Alan Scarfe

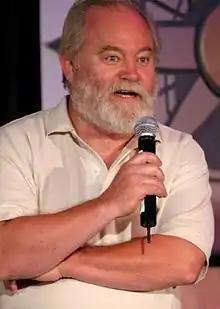
Alan Scarfe, 2005

Alan John Scarfe (8 June 1946 – 28 April 2024) was a British–Canadian actor, stage director and author. He was an Associate Director of the Stratford Festival (1976–77) and the Everyman Theatre in Liverpool (1967–68).